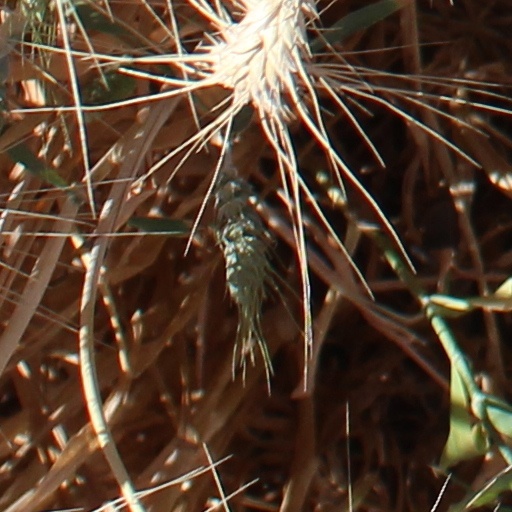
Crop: wheat